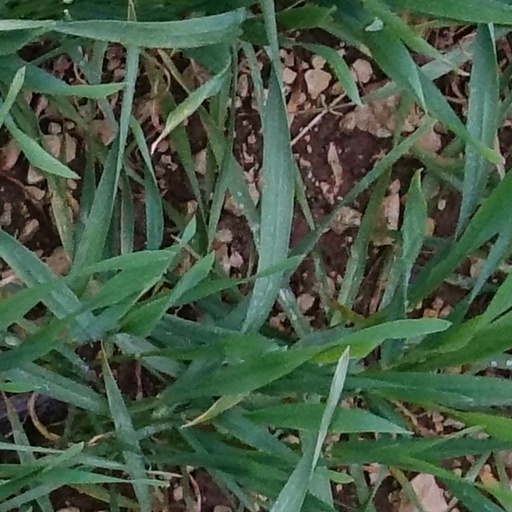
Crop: wheat